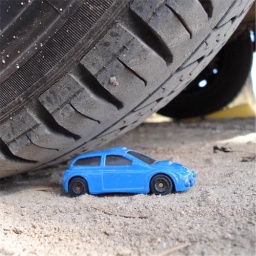
I found a toy car on the beach at a lake in Sweden.The tire is from our camper